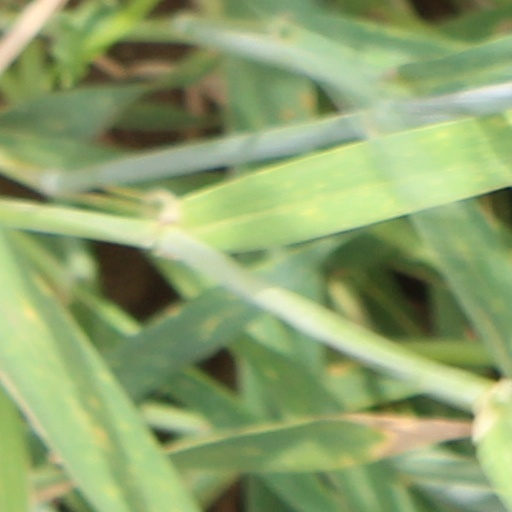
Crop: wheat